James Roberts (painter)

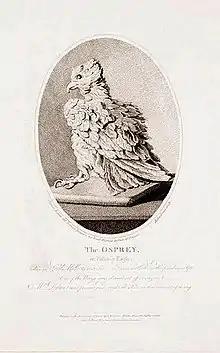
"The Osprey", engraving of 1790 after Anne Damer and James Roberts

By 1795, Roberts had an appointment as portrait painter to the Duke of Clarence. He exhibited again annually at the Royal Academy from 1795 to 1799. The National Portrait Gallery, London holds 52 portraits by Roberts or copied from his work.